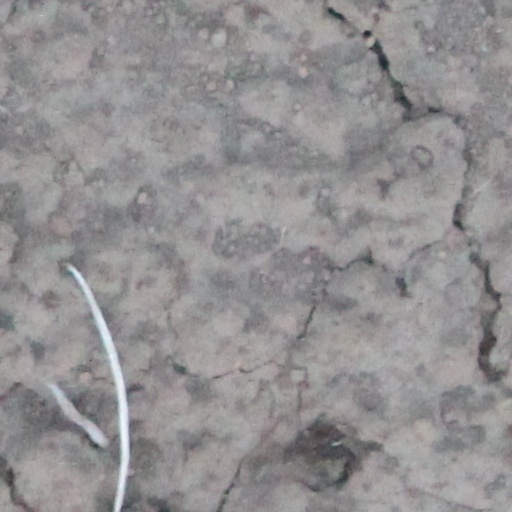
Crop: wheat